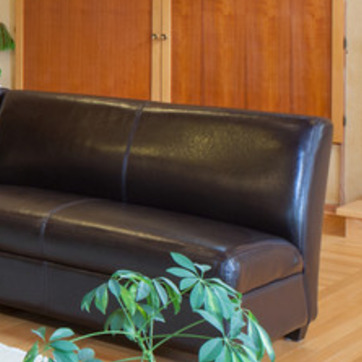
Material: leather